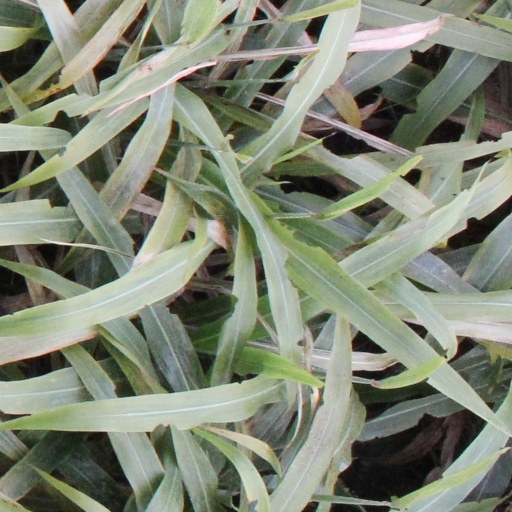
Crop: sorghum